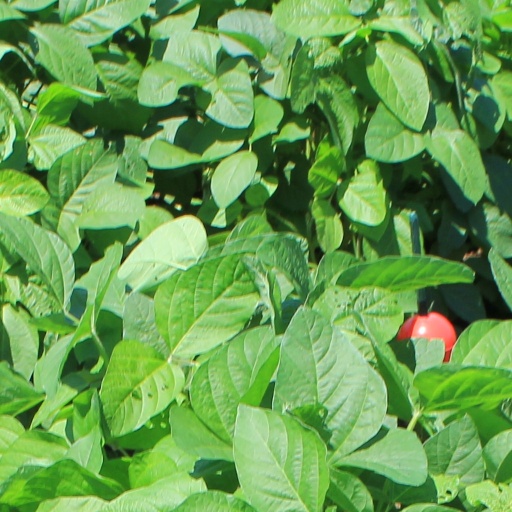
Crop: soybean